Foreign policy of the Barack Obama administration

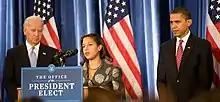
Rice with Barack Obama and Joe Biden, December 2008

In 2012, Obama, who had previously demanded the resignation of Syria's president Bashar al-Assad, said that the use of chemical weapons by the Assad government would be crossing a red line and would entail U.S. military action. After reports on 21 August 2013 about the usage of chemical weapons in Syria, the Obama administration formally blamed the incident on the Syrian government and sought congressional approval for military action in Syria. Besides, Obama sought support from Britain and France for an attack in Syria. The Defense Secretary Chuck Hagel approved plans for a barrage of Tomahawk cruise missile strikes to have those called off by Obama in September. On 11 September 2013, Obama put a military strike or combat operations on hold and achieved an agreement with Russia and the Syrian government to destroy all chemical weapons in Syria.